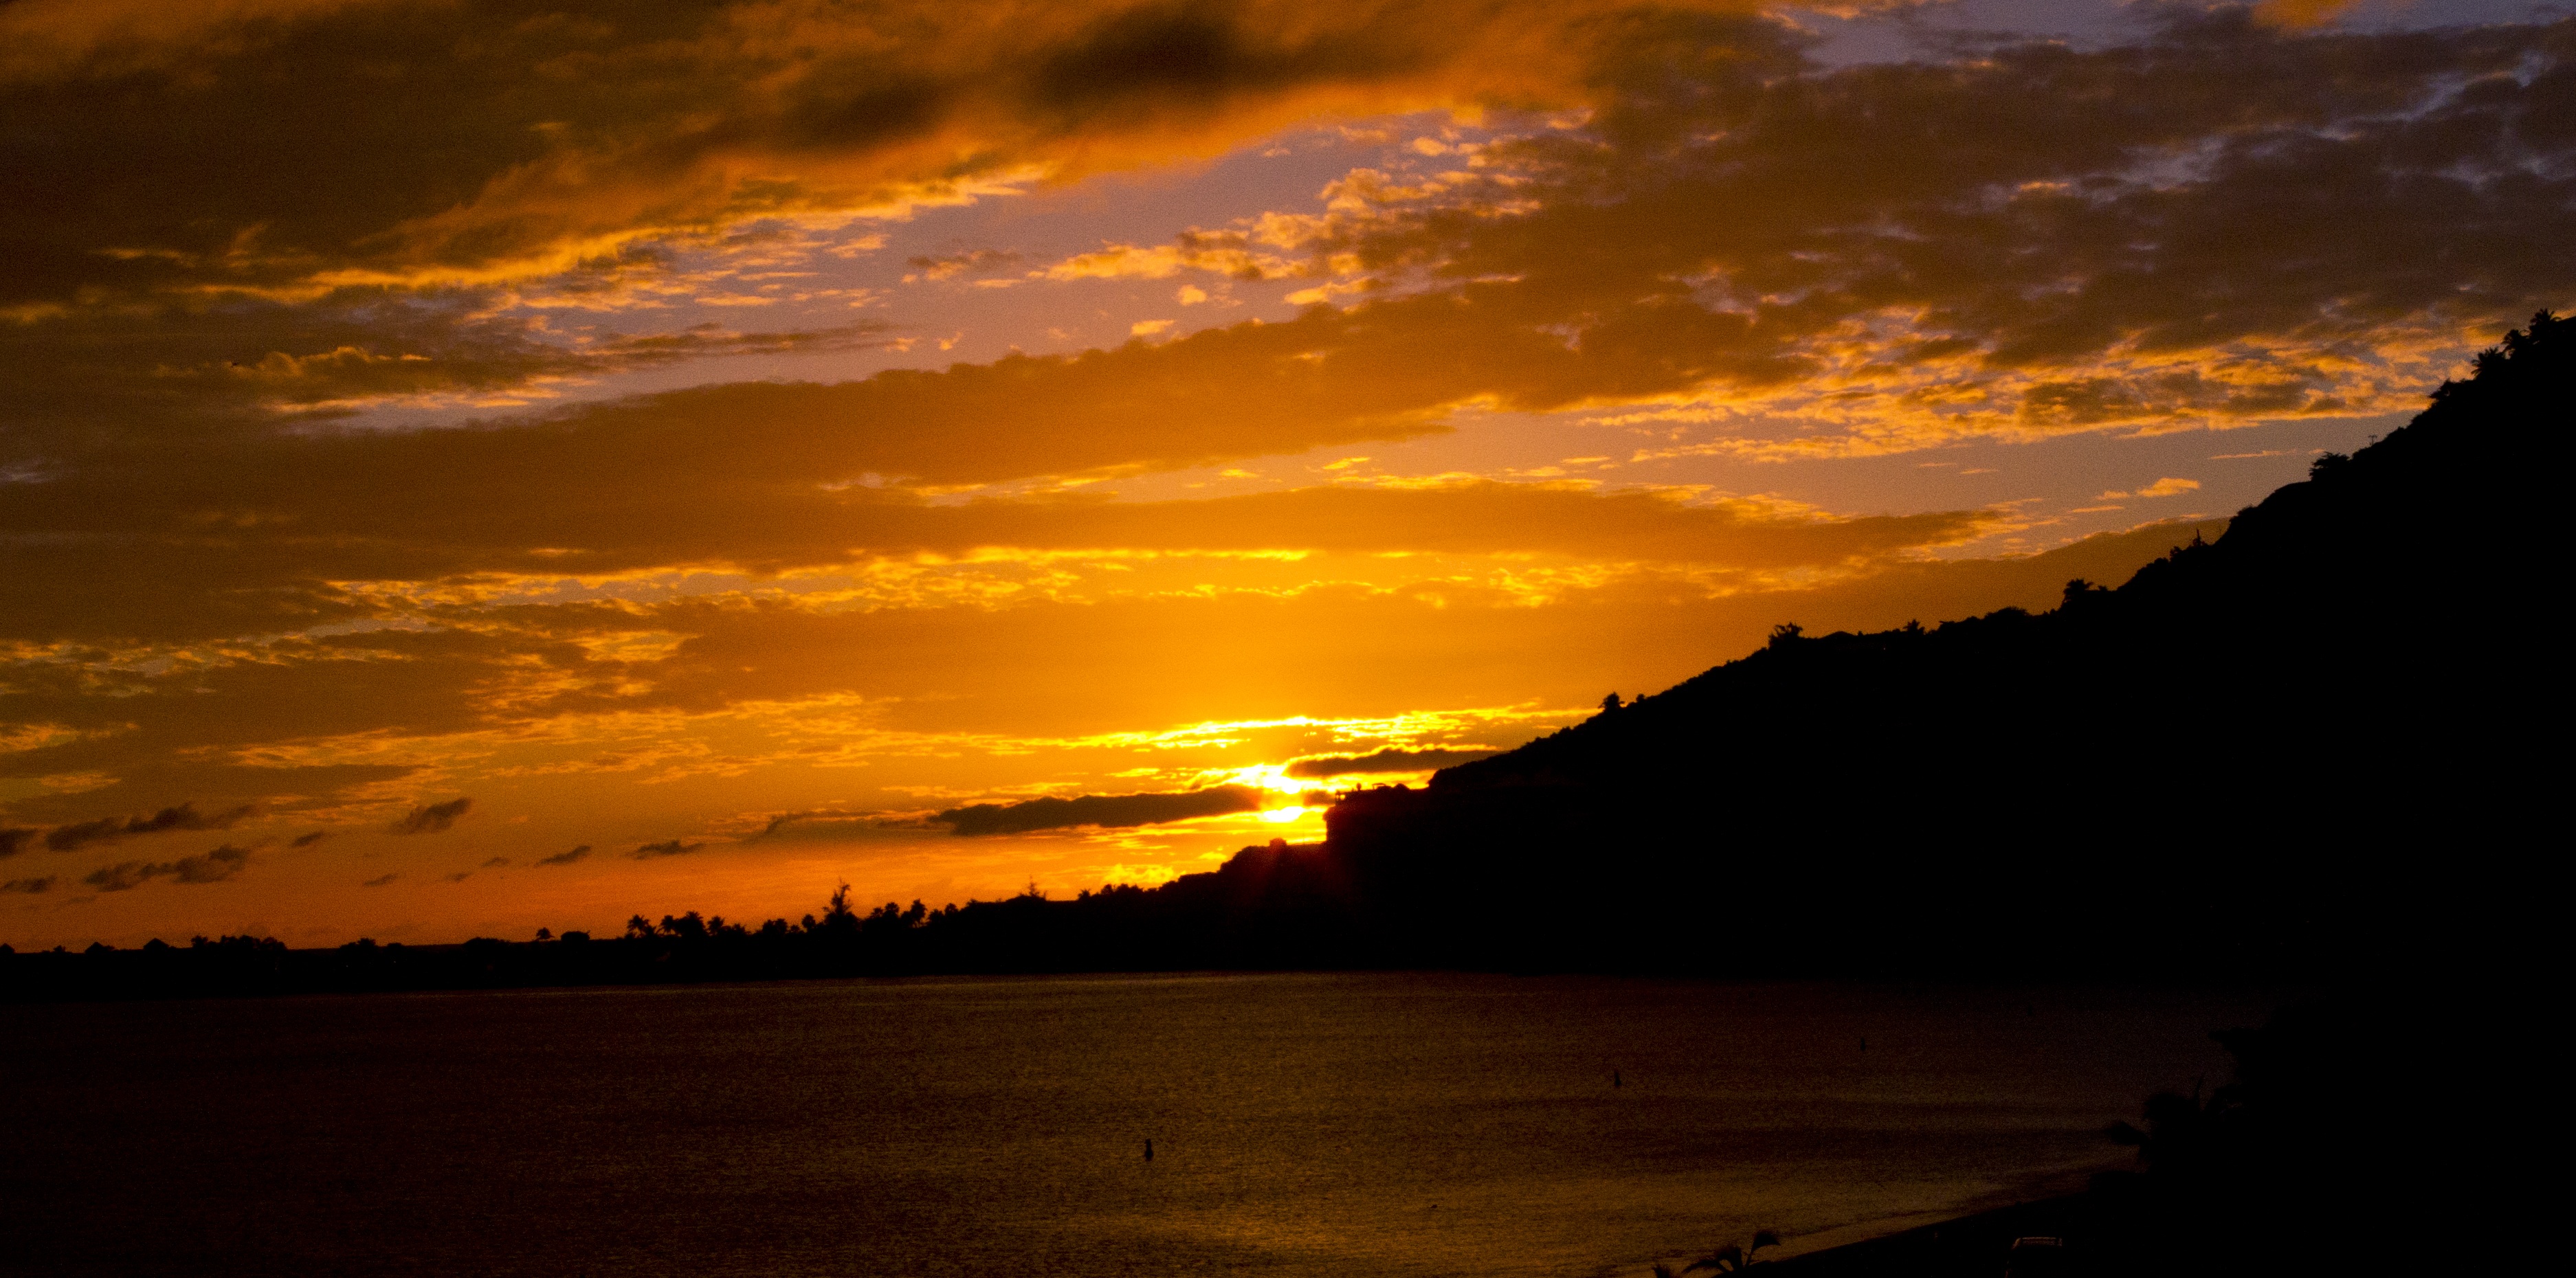
sea, coast, ocean, horizon, cloud, sky, sun, sunrise, sunset, sunlight, morning, dawn, atmosphere, vacation, dusk, evening, reflection, afterglow, st maarten, red sky at morning